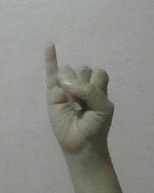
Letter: meem